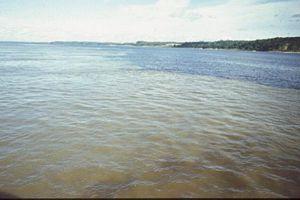
Le rio Tapajós est une rivière du Brésil et un des grands affluents de la rive droite de l'Amazone.